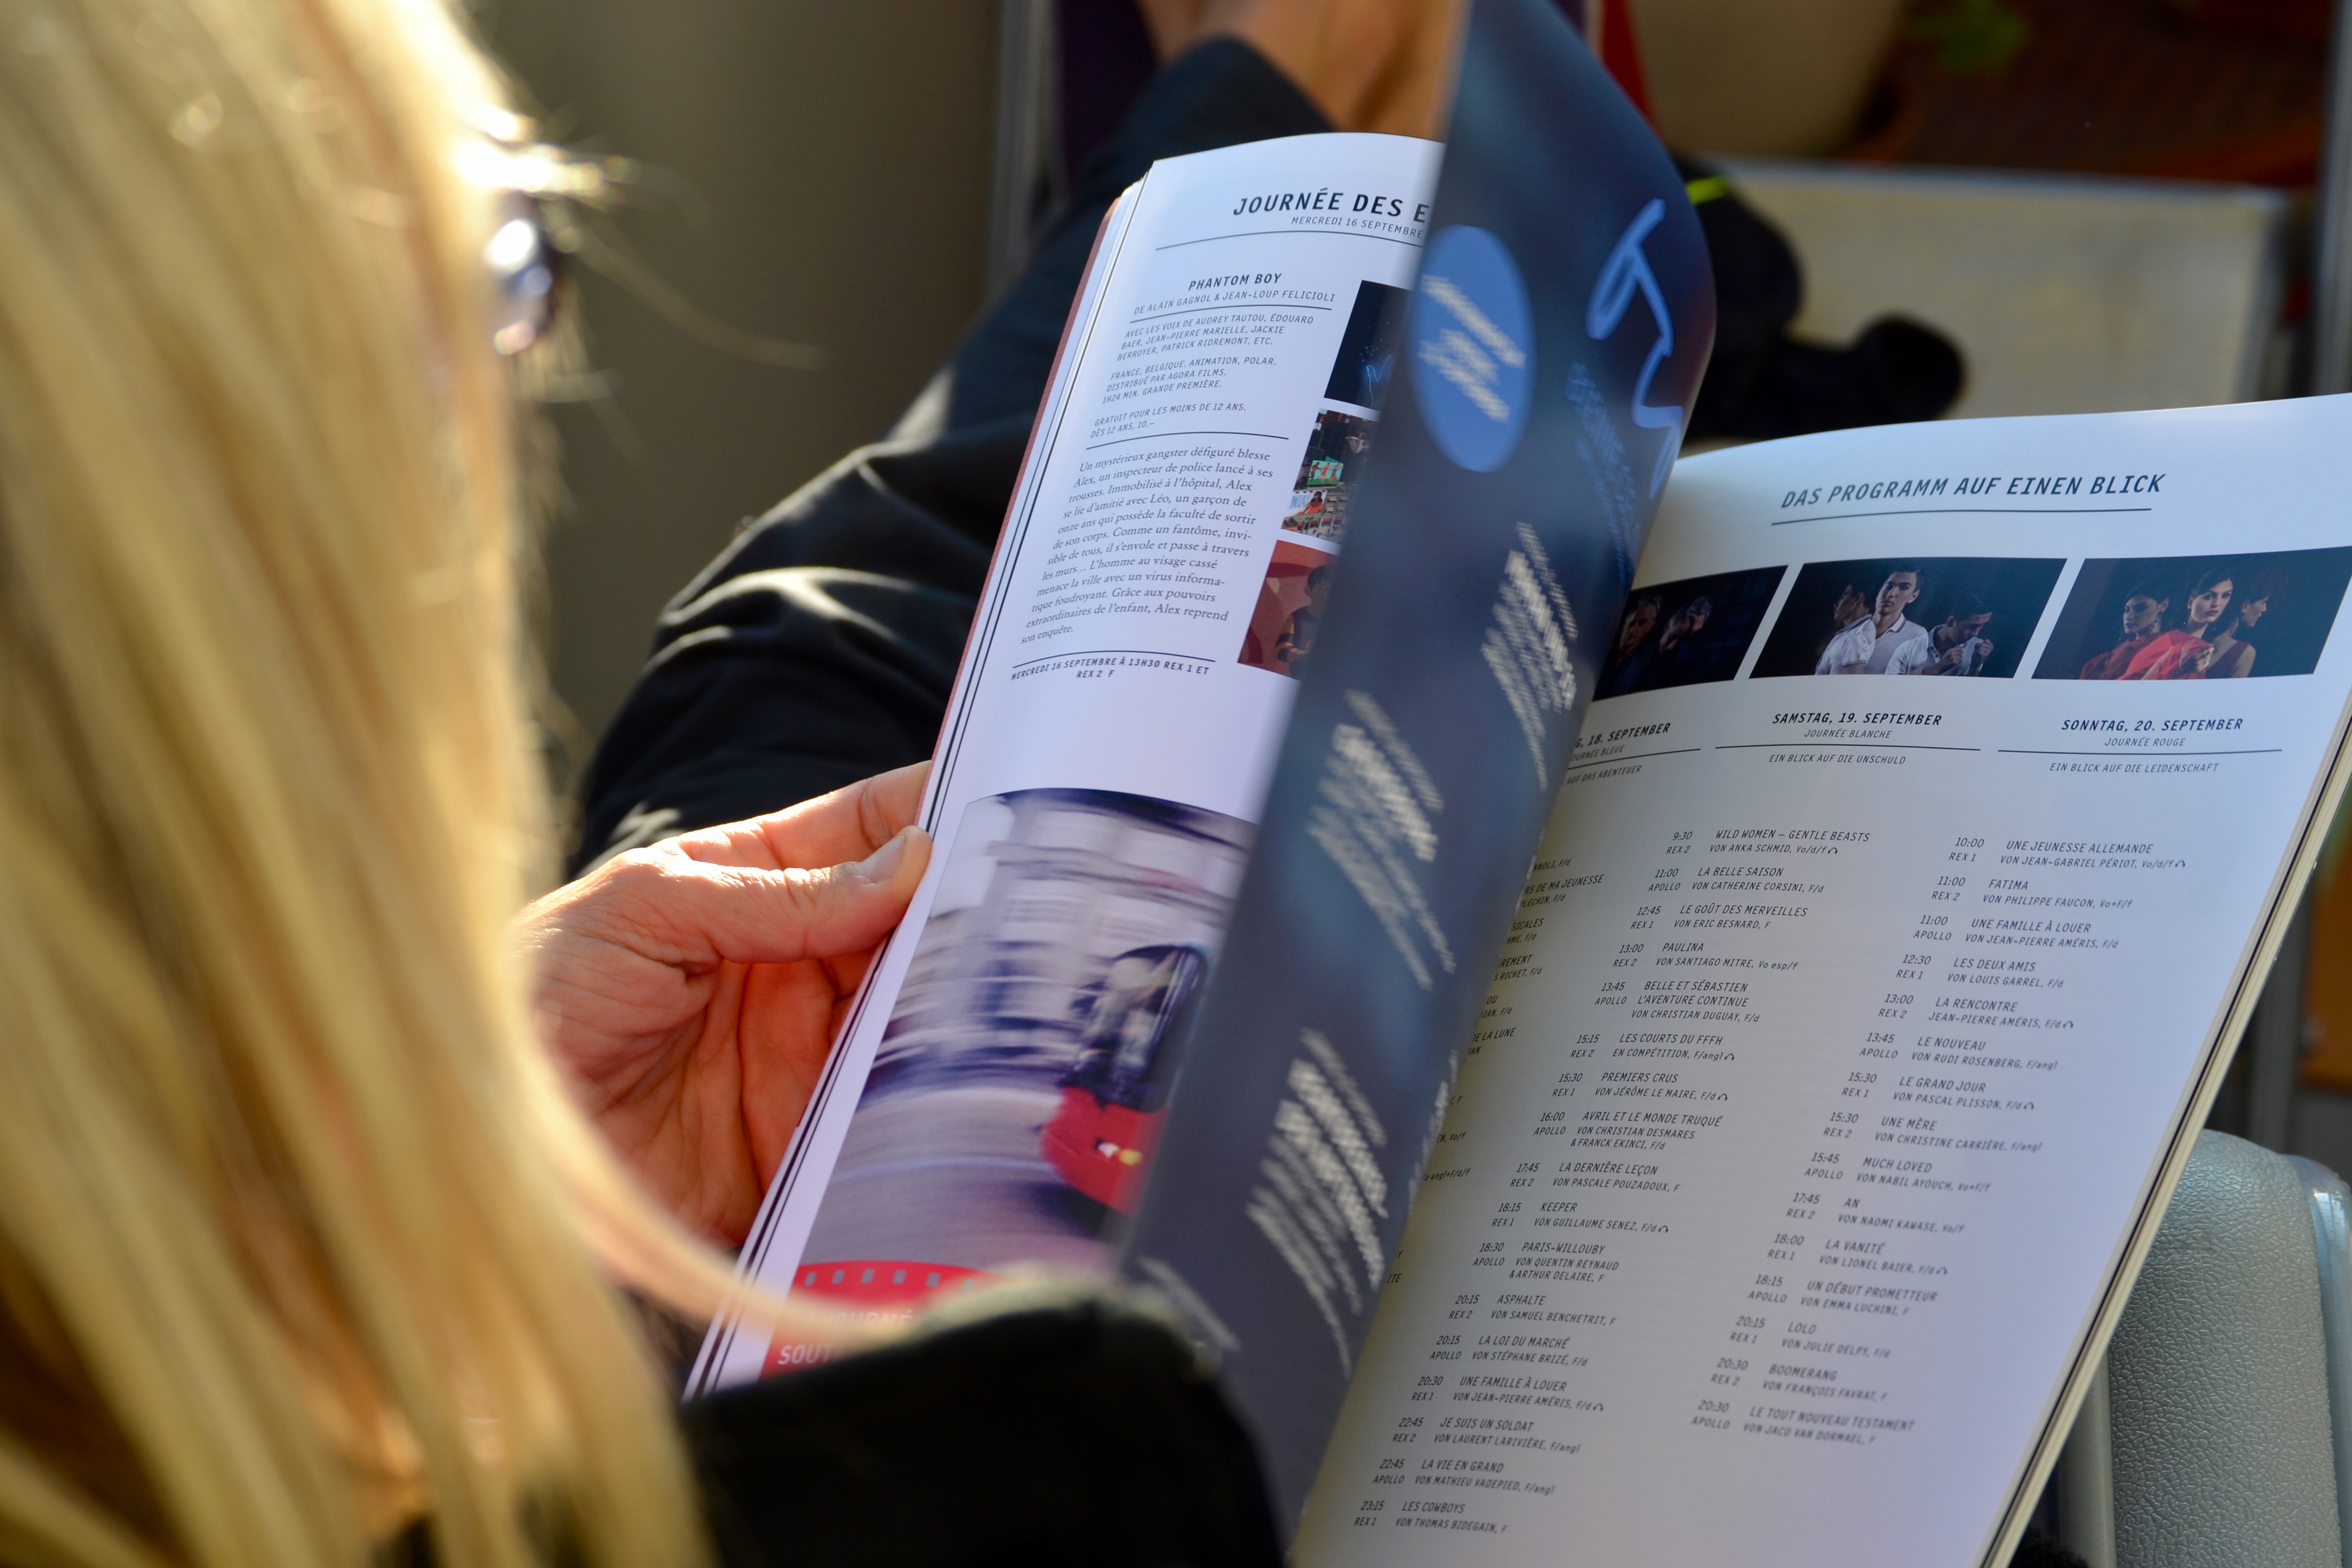
book, person, woman, reading, female, magazine, drink, product, font